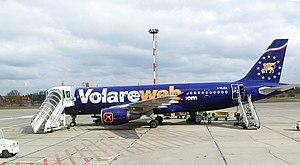
Volareweb.com était une compagnie aérienne italienne à bas coûts qui a cessé ses activités, en tant que telle depuis le 12 janvier 2009, mais qui subsiste en tant que CAI-Second S.p.A.